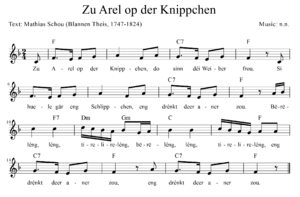
À Arlon sur la Knippchen, Zu Arel op der Knippchen en luxembourgeois, est une chanson folklorique traditionnelle de la région d'Arlon et du grand-duché de Luxembourg. Elle est connue par les luxembourgeois de la Province de Luxembourg comme hymne officieux de la province. Les paroles sont en luxembourgeois ainsi qu'en français. La chanson est attribuée au musicien itinérant et aveugle Mathias Schou, originaire de Grevenmacher sur la Moselle luxembourgeoise, et connu sous le nom de « Blannen Theis ».